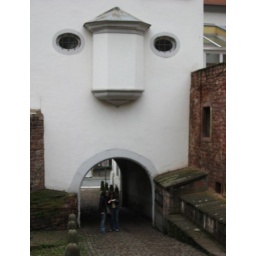
on an adventure to get to the castle in Heidelberg, Germany before our train left